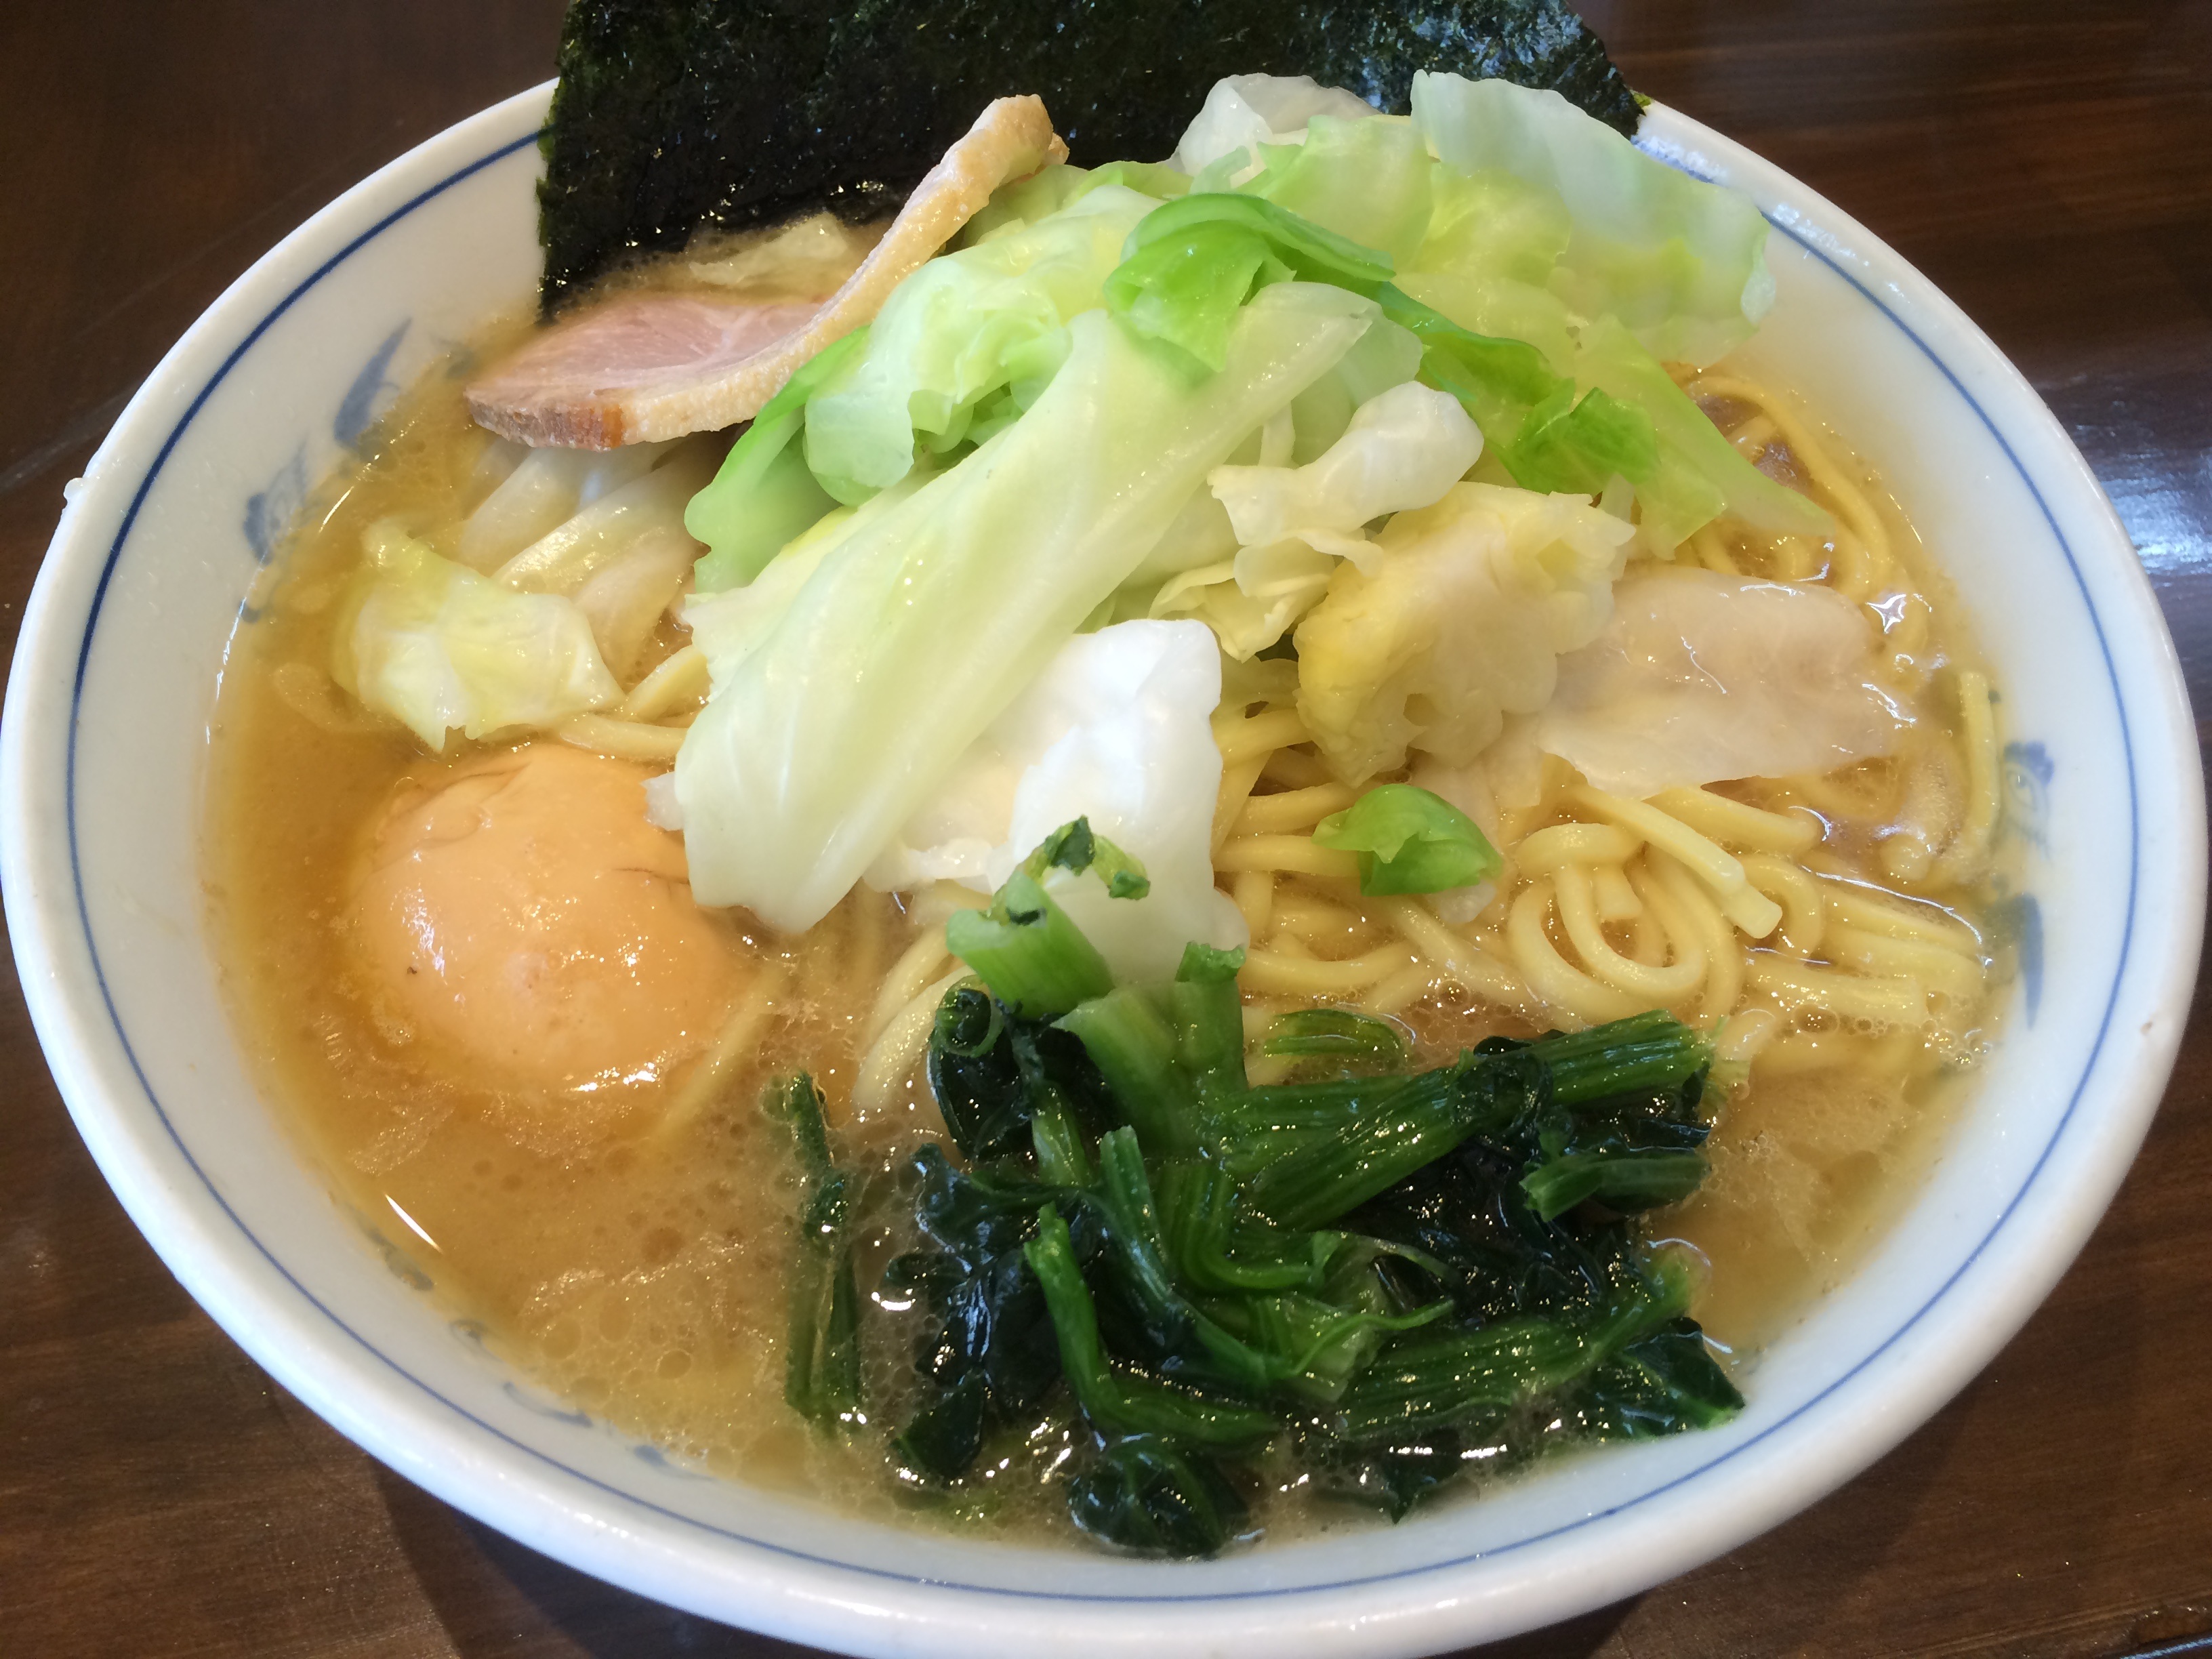
dish, food, cuisine, soup, noodle, asian food, ramen, udon, chinese food, japanese cuisine, kalguksu, noodle soup, nabemono, b n b hu, soto ayam, family history, pork bone sauce